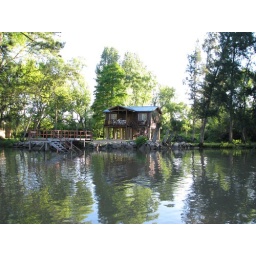
A house in the delta of the Parana river (Argentina).